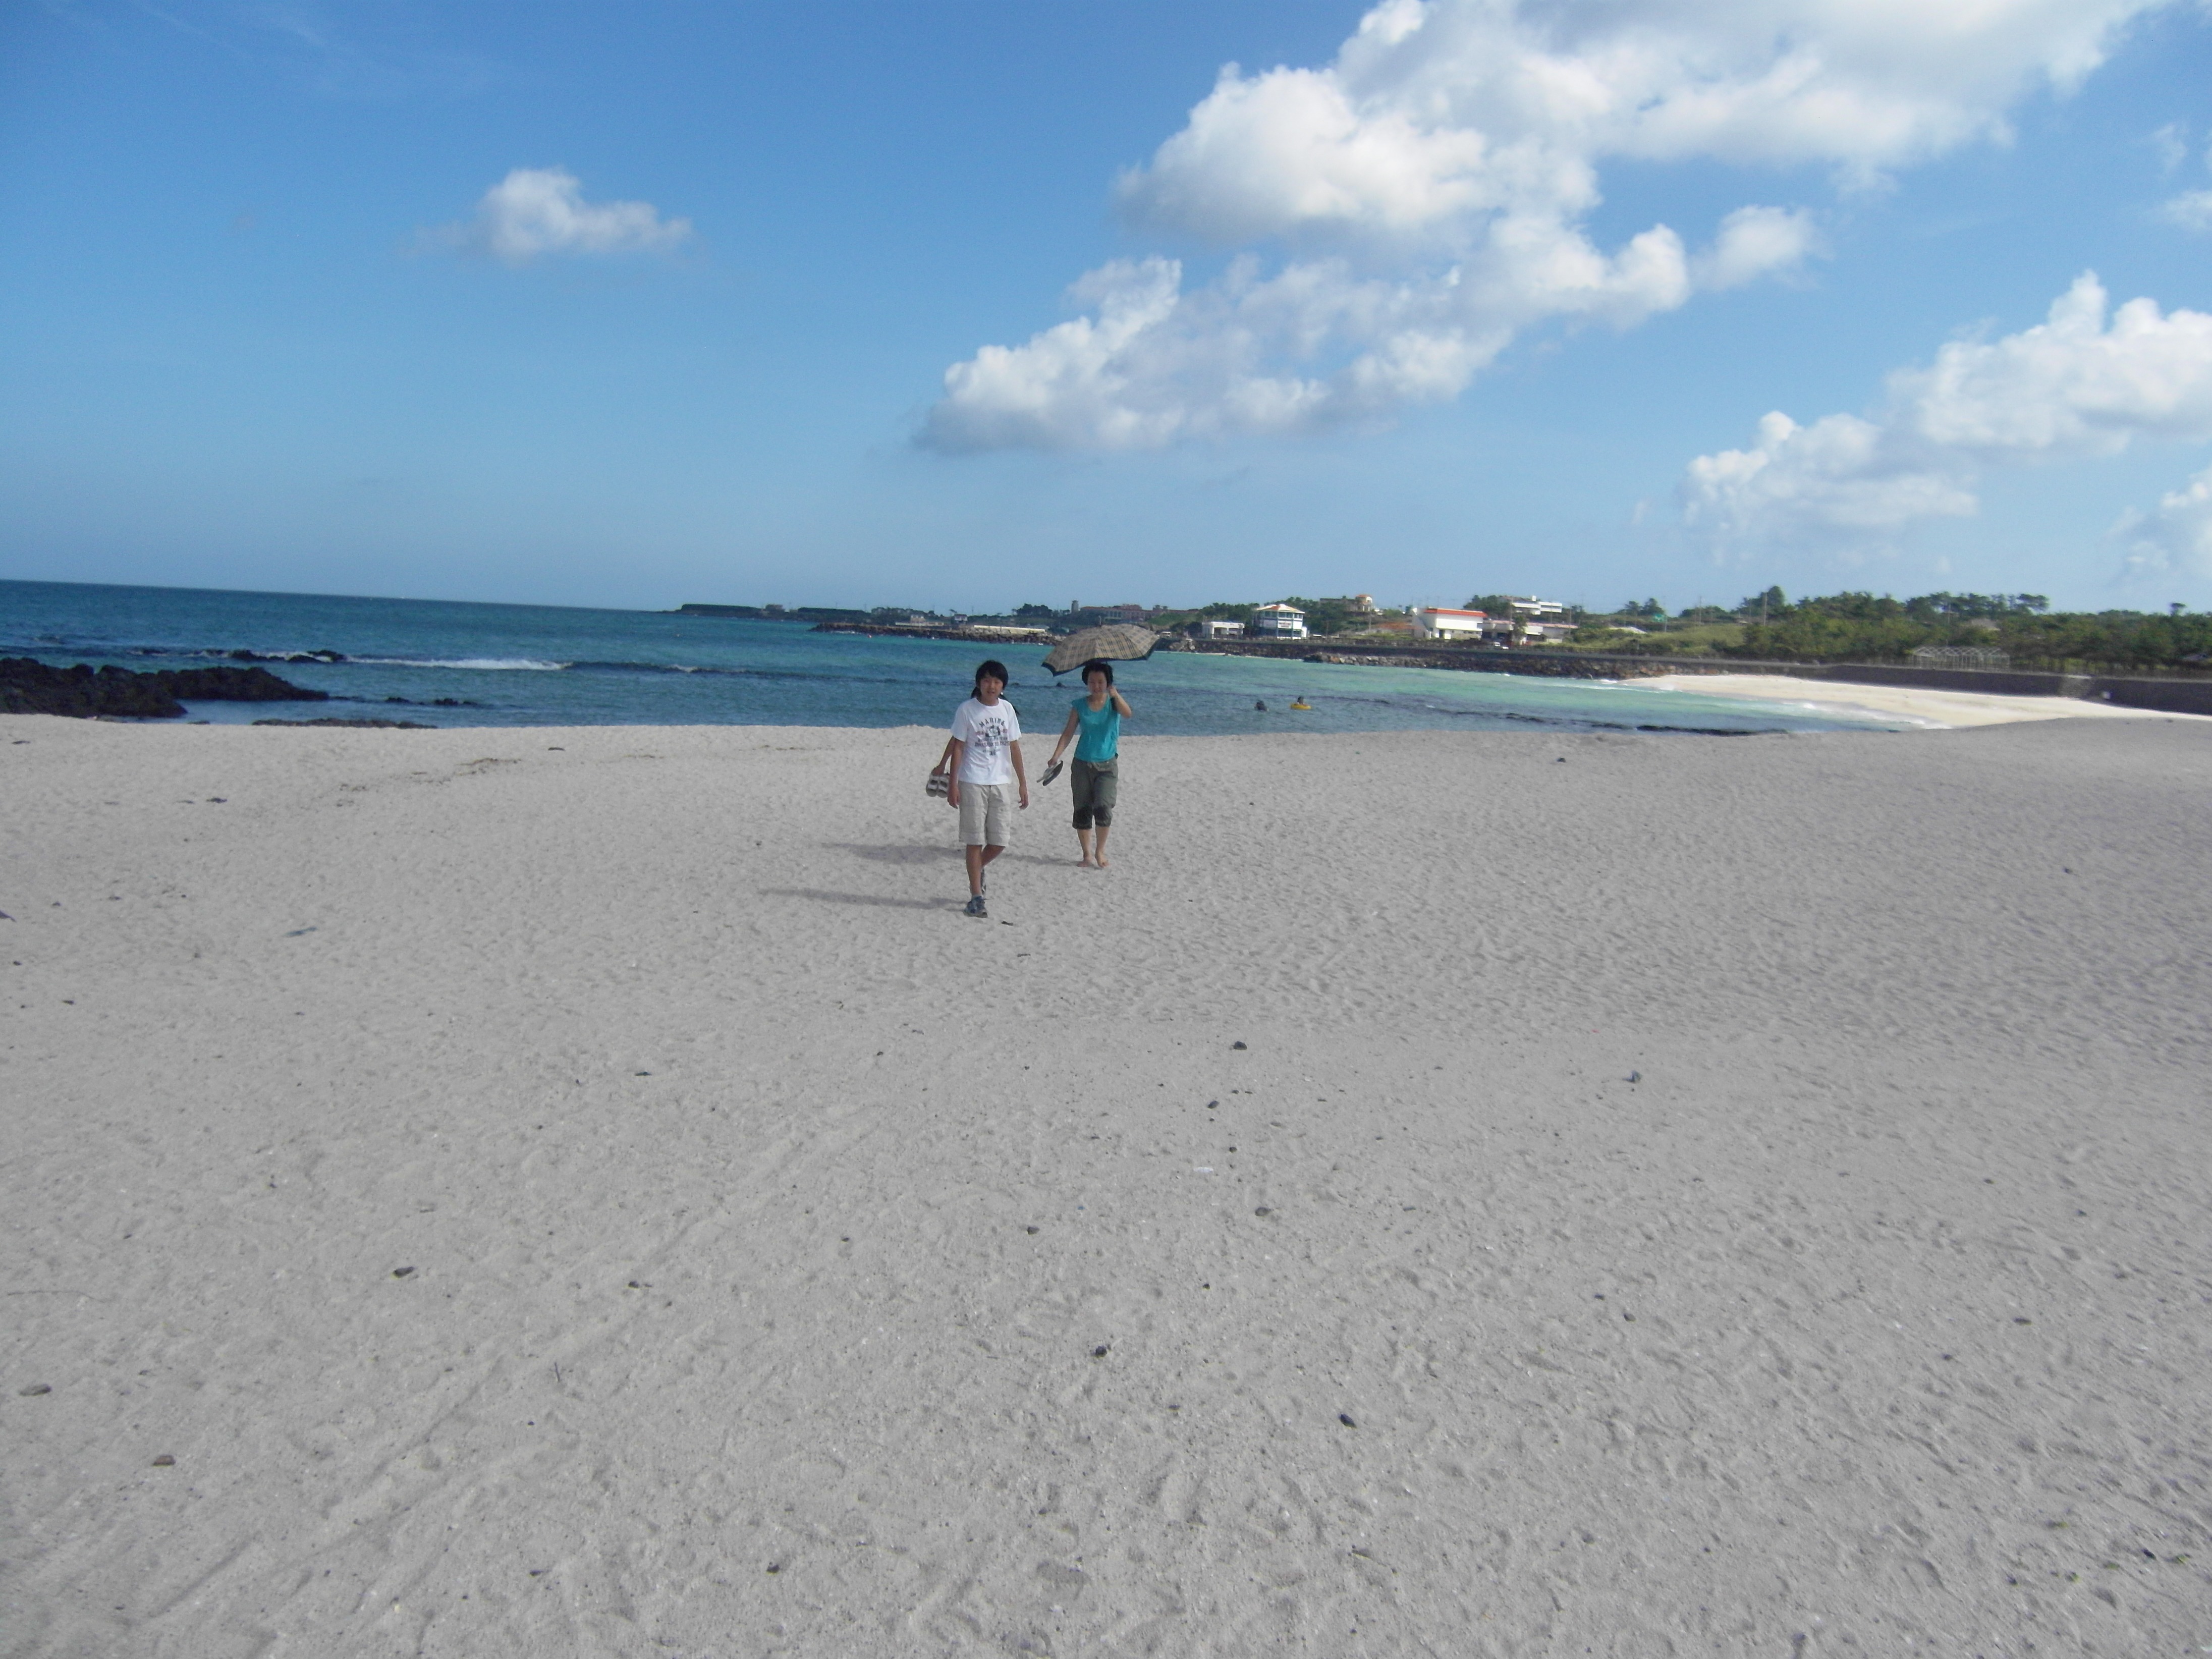
beach, sea, coast, sand, ocean, horizon, cloud, sky, shore, wave, vacation, bay, body of water, cape